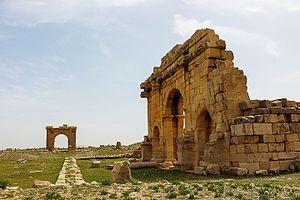
Zana est un site archéologique situé sur le territoire de la commune de Zanat El Beida dans la wilaya de Batna, en Algérie, à mi-chemin entre Ain Djasser et la ville de Batna. Il s'agit des ruines de la cité de Diana Veteranorum en Numidie. Une importante inscription y a été retrouvée et publié en 1956, il s'agit du cursus de Valerius Maximianus, général de Marc Aurèle. Restent aujourd'hui deux arcs de triomphe ainsi que les restes d'un temple et du forum. Ce site est à l'abandon aujourd'hui. Sur place, rien ne protège les ruines ou les dalles qui jonchent le sol. C'est aujourd'hui un Siège titulaire du nom de Diana.